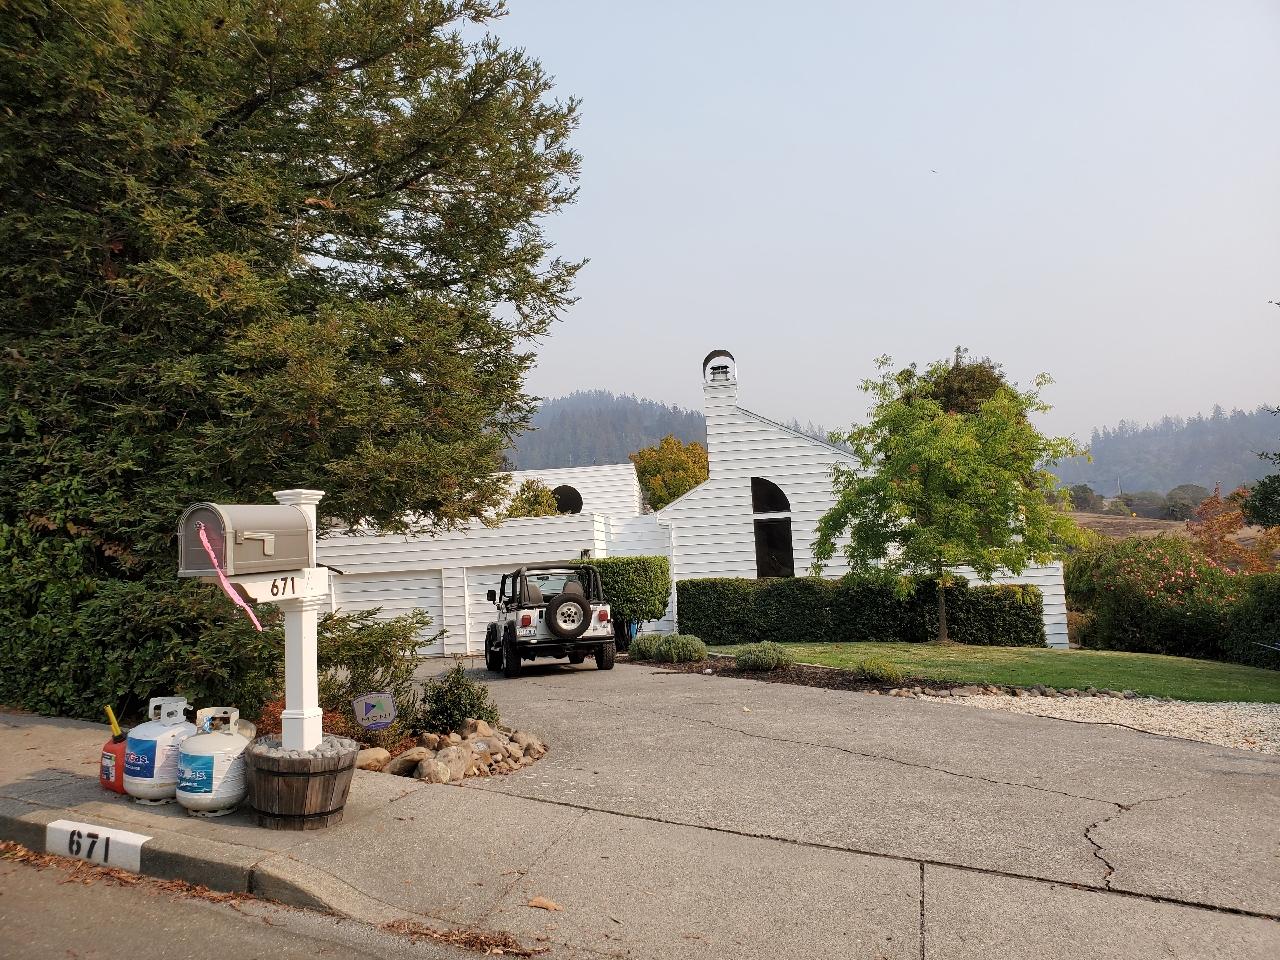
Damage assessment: affected